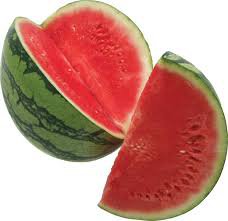
Label: Watermelon